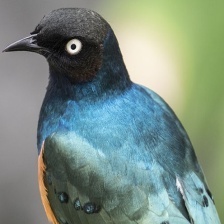
Species: SUPERB STARLING
Scientific name: LAMPROTORNIS SUPERBUS